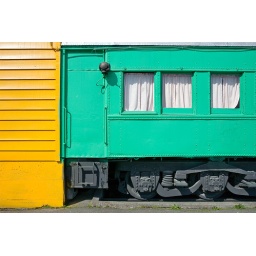
An old railroad car turned into a restaurant in South Seattle.